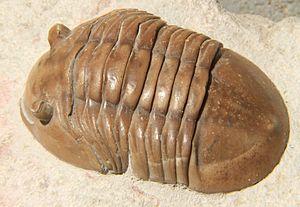
Asaphus est un genre éteint de trilobites, de la famille des Asaphidae. Il a vécu au cours de l'Ordovicien moyen et supérieur en Europe, Russie, Amériques, Chine et Australie.